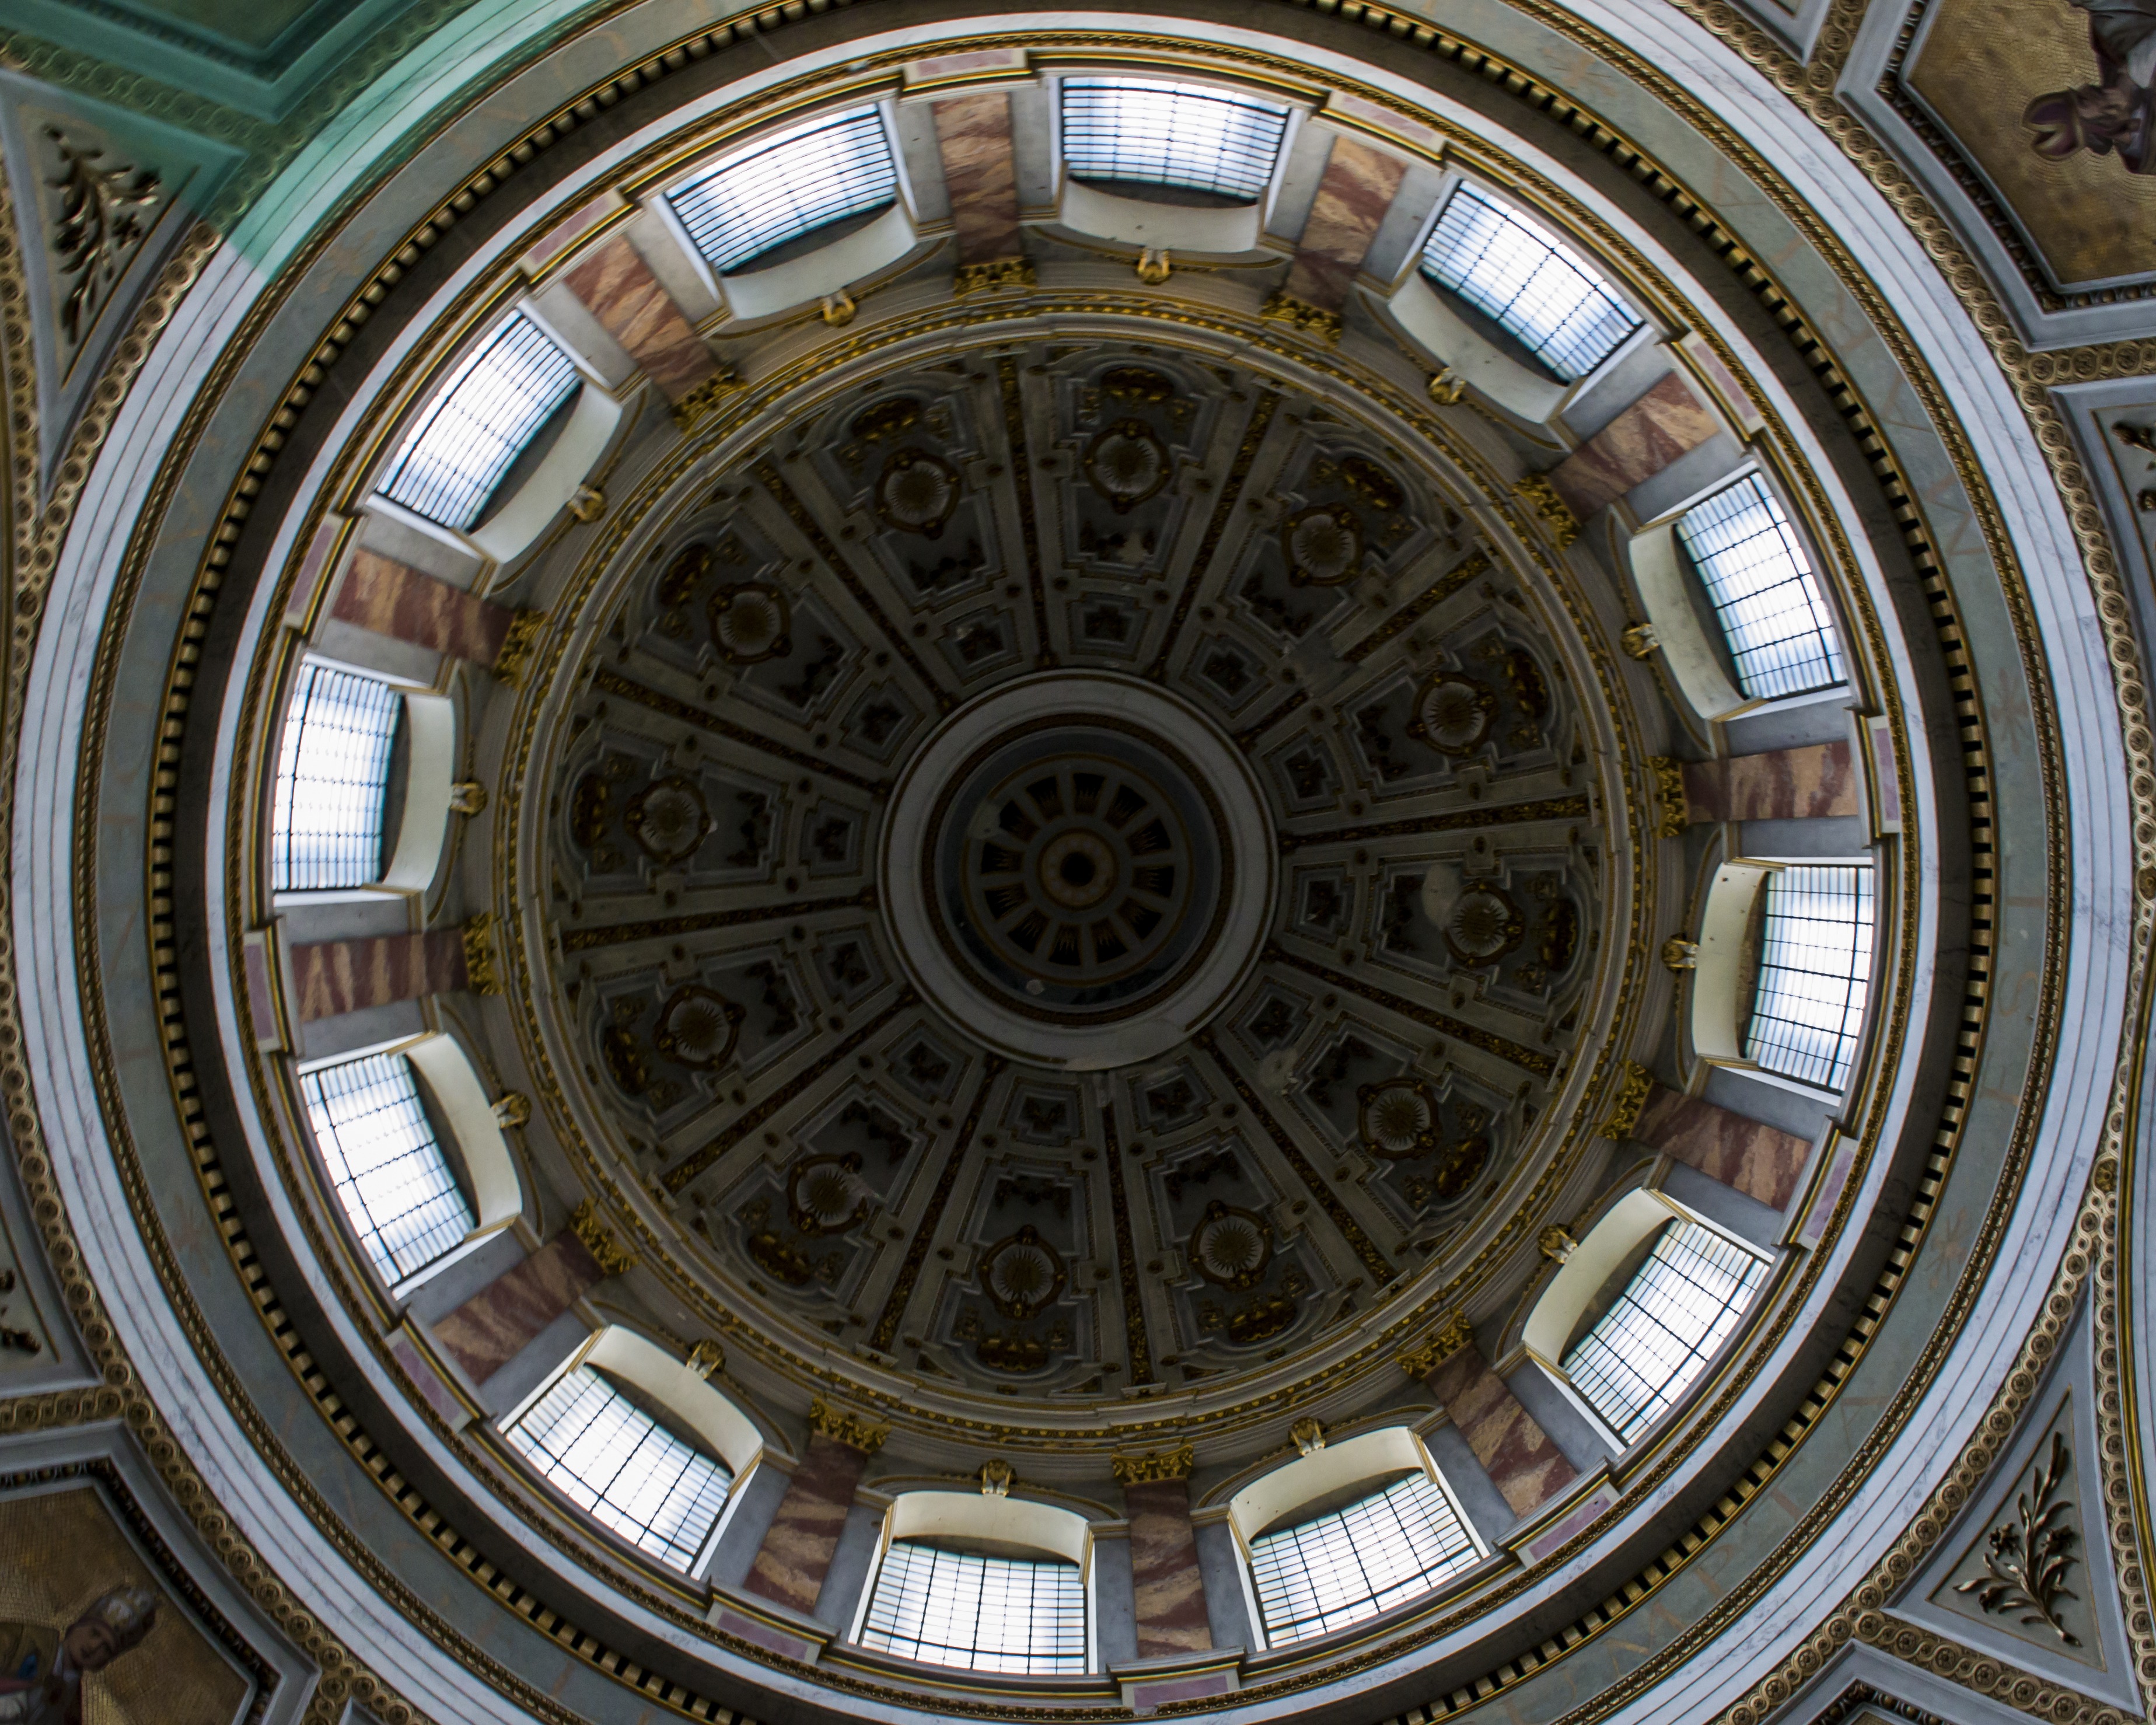
window, building, landmark, facade, church, cathedral, baptistery, symmetry, mural, nice, internal, basilica, dome, ancient rome, daylighting, esztergom, ancient history, byzantine architecture, bazilik